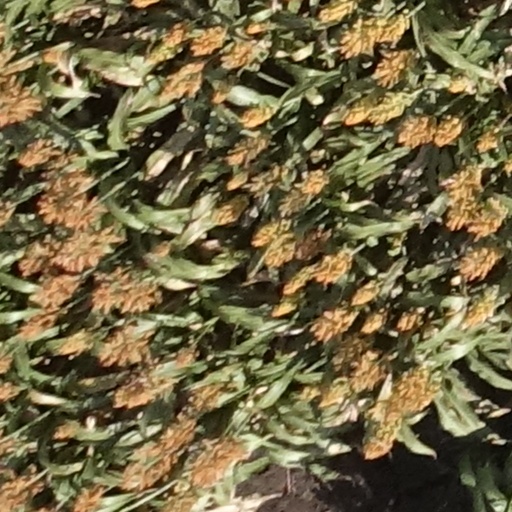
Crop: sorghum